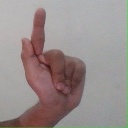
अक्षर: ळ